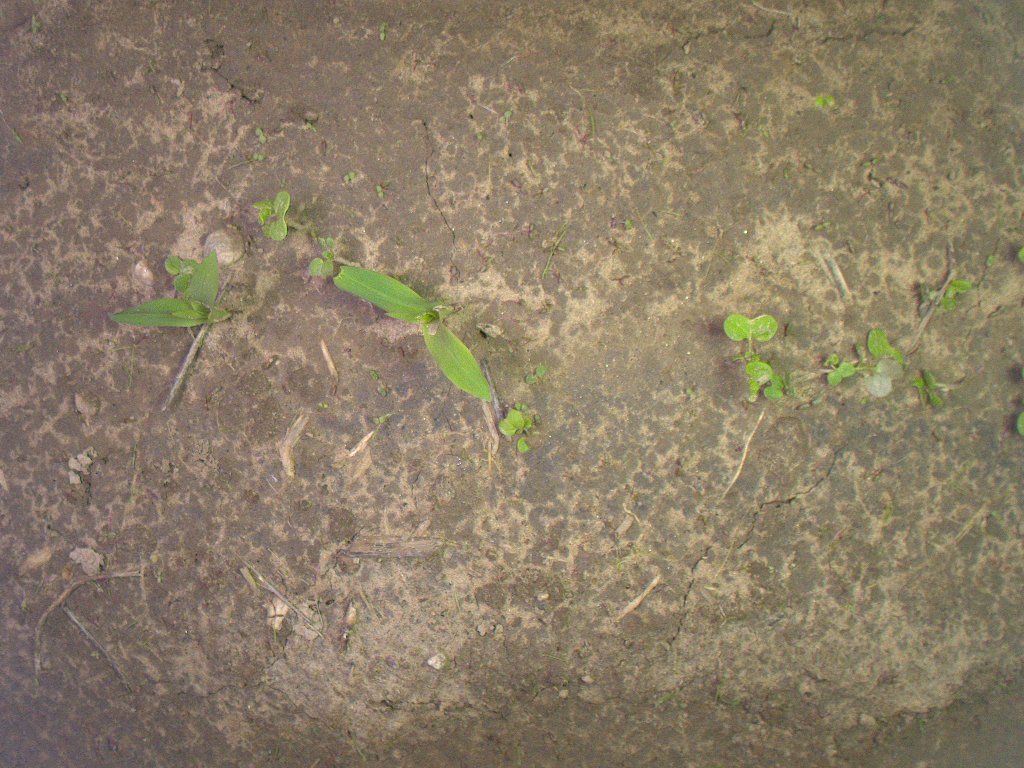
Crop: maize
Objects: maize, maize, stem_maize, stem_maize